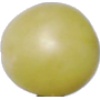
Label: Grape White 2